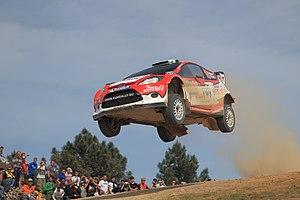
Evgeny Novikov au volant de sa Ford Fiesta RS WRC durant le rallye de Sardaigne 2011